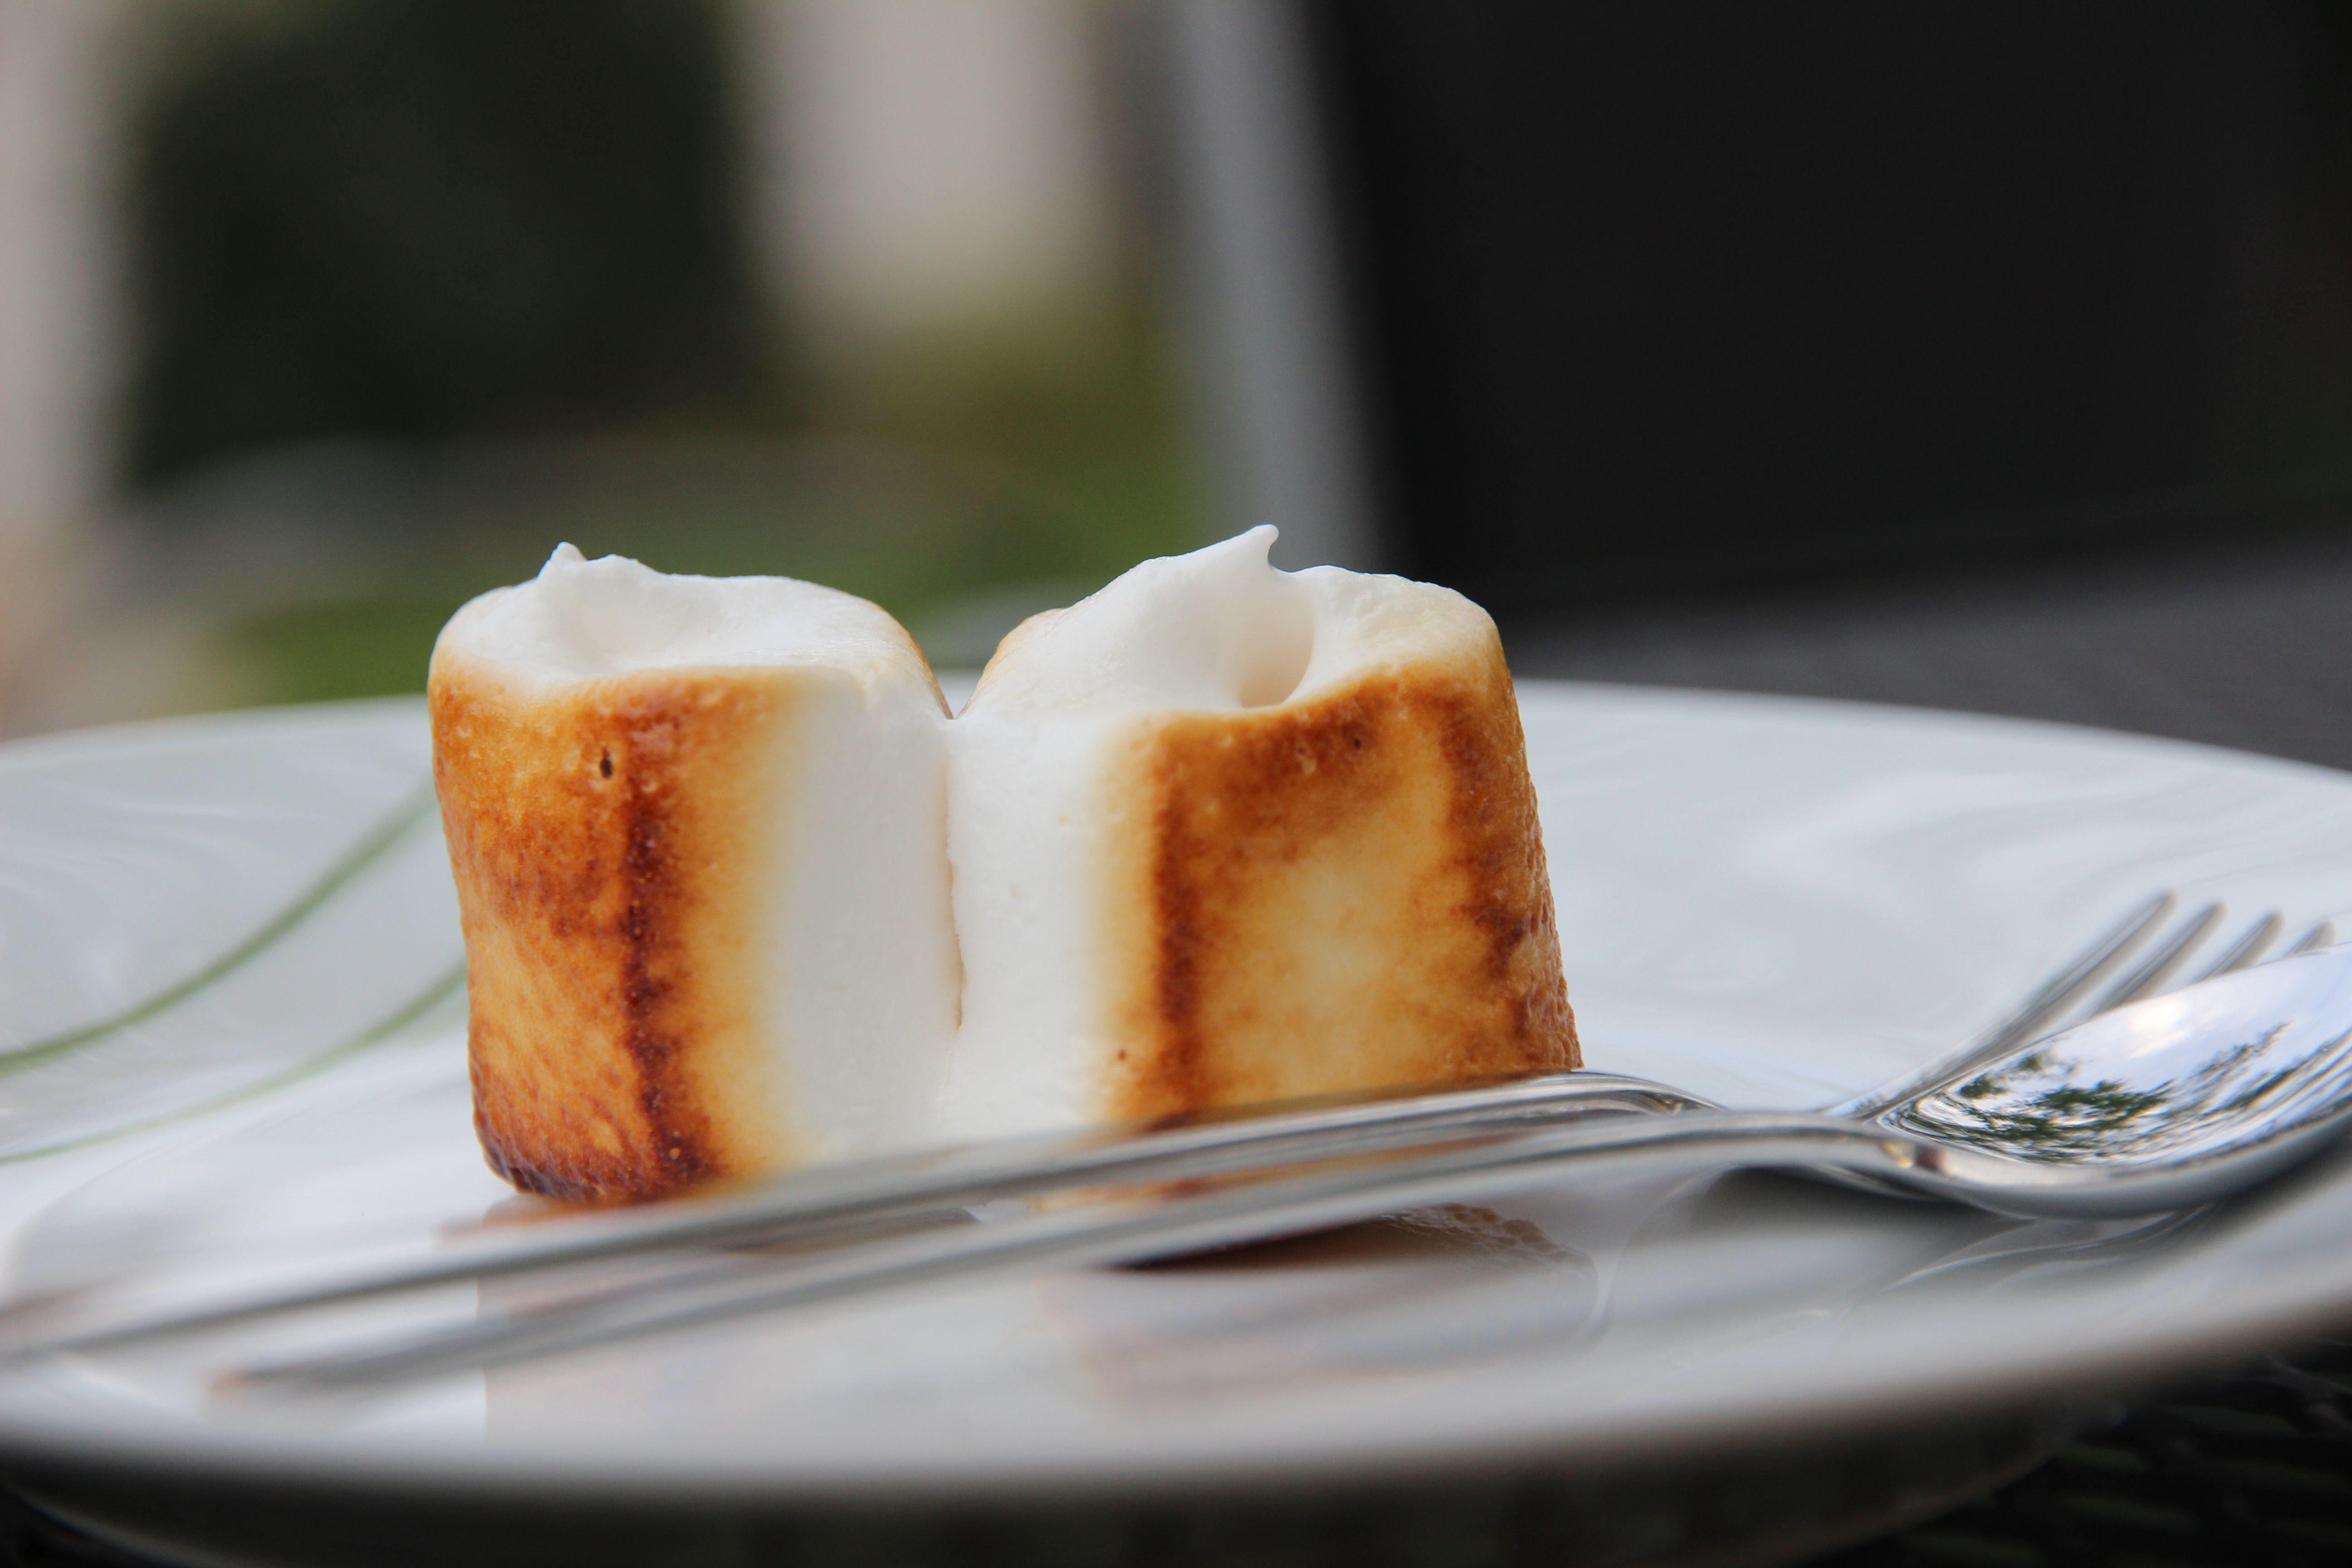
white, sweet, dish, meal, food, produce, breakfast, dessert, cuisine, delicious, spoon, brand, sugar, marshmallow, candy, sweetness, treat, confectionery, cheesecake, flavor, delicacy, hand made sweets